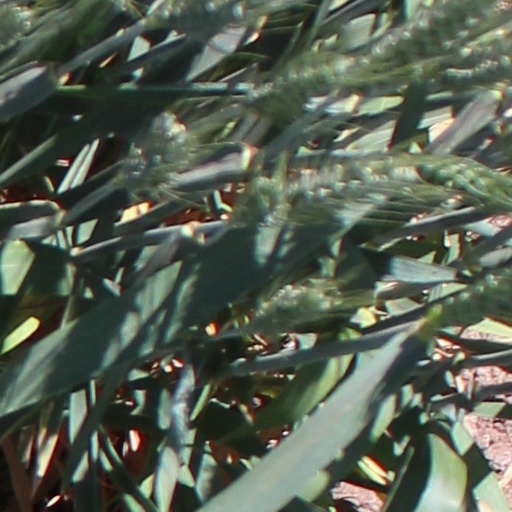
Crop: wheat